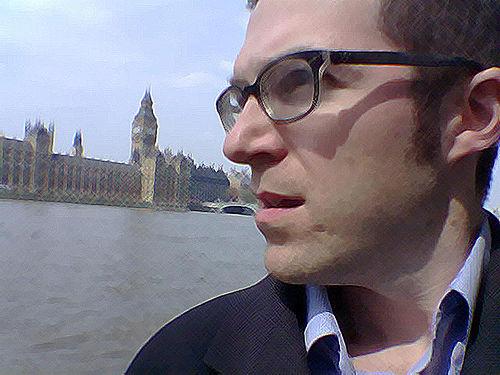
Weather: cloudy or overcast